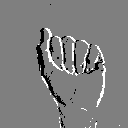
ASL letter: a